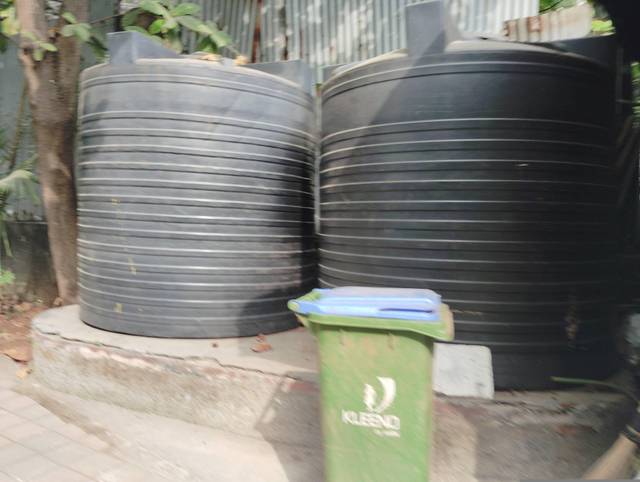
Region: India
Coordinates: 19.074, 72.864